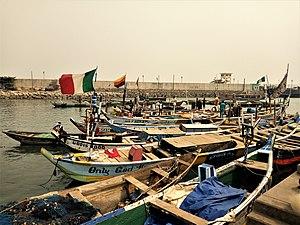
Des barques au port de pêche de Cotonou au Bénin This is an image with the theme ""Africa on the Move or Transport"" from: Benin"
le Port de pêche artisanale de Cotonou est un port de pêche béninois qui est un espace aménagé en 1972 à Cotonou pour faciliter le débarquement des pirogues. D’une superficie de 14.800 m2, elle est une infrastructure d’unité publique sous la tutelle du ministère en charge de l’agriculture et de la pèche.